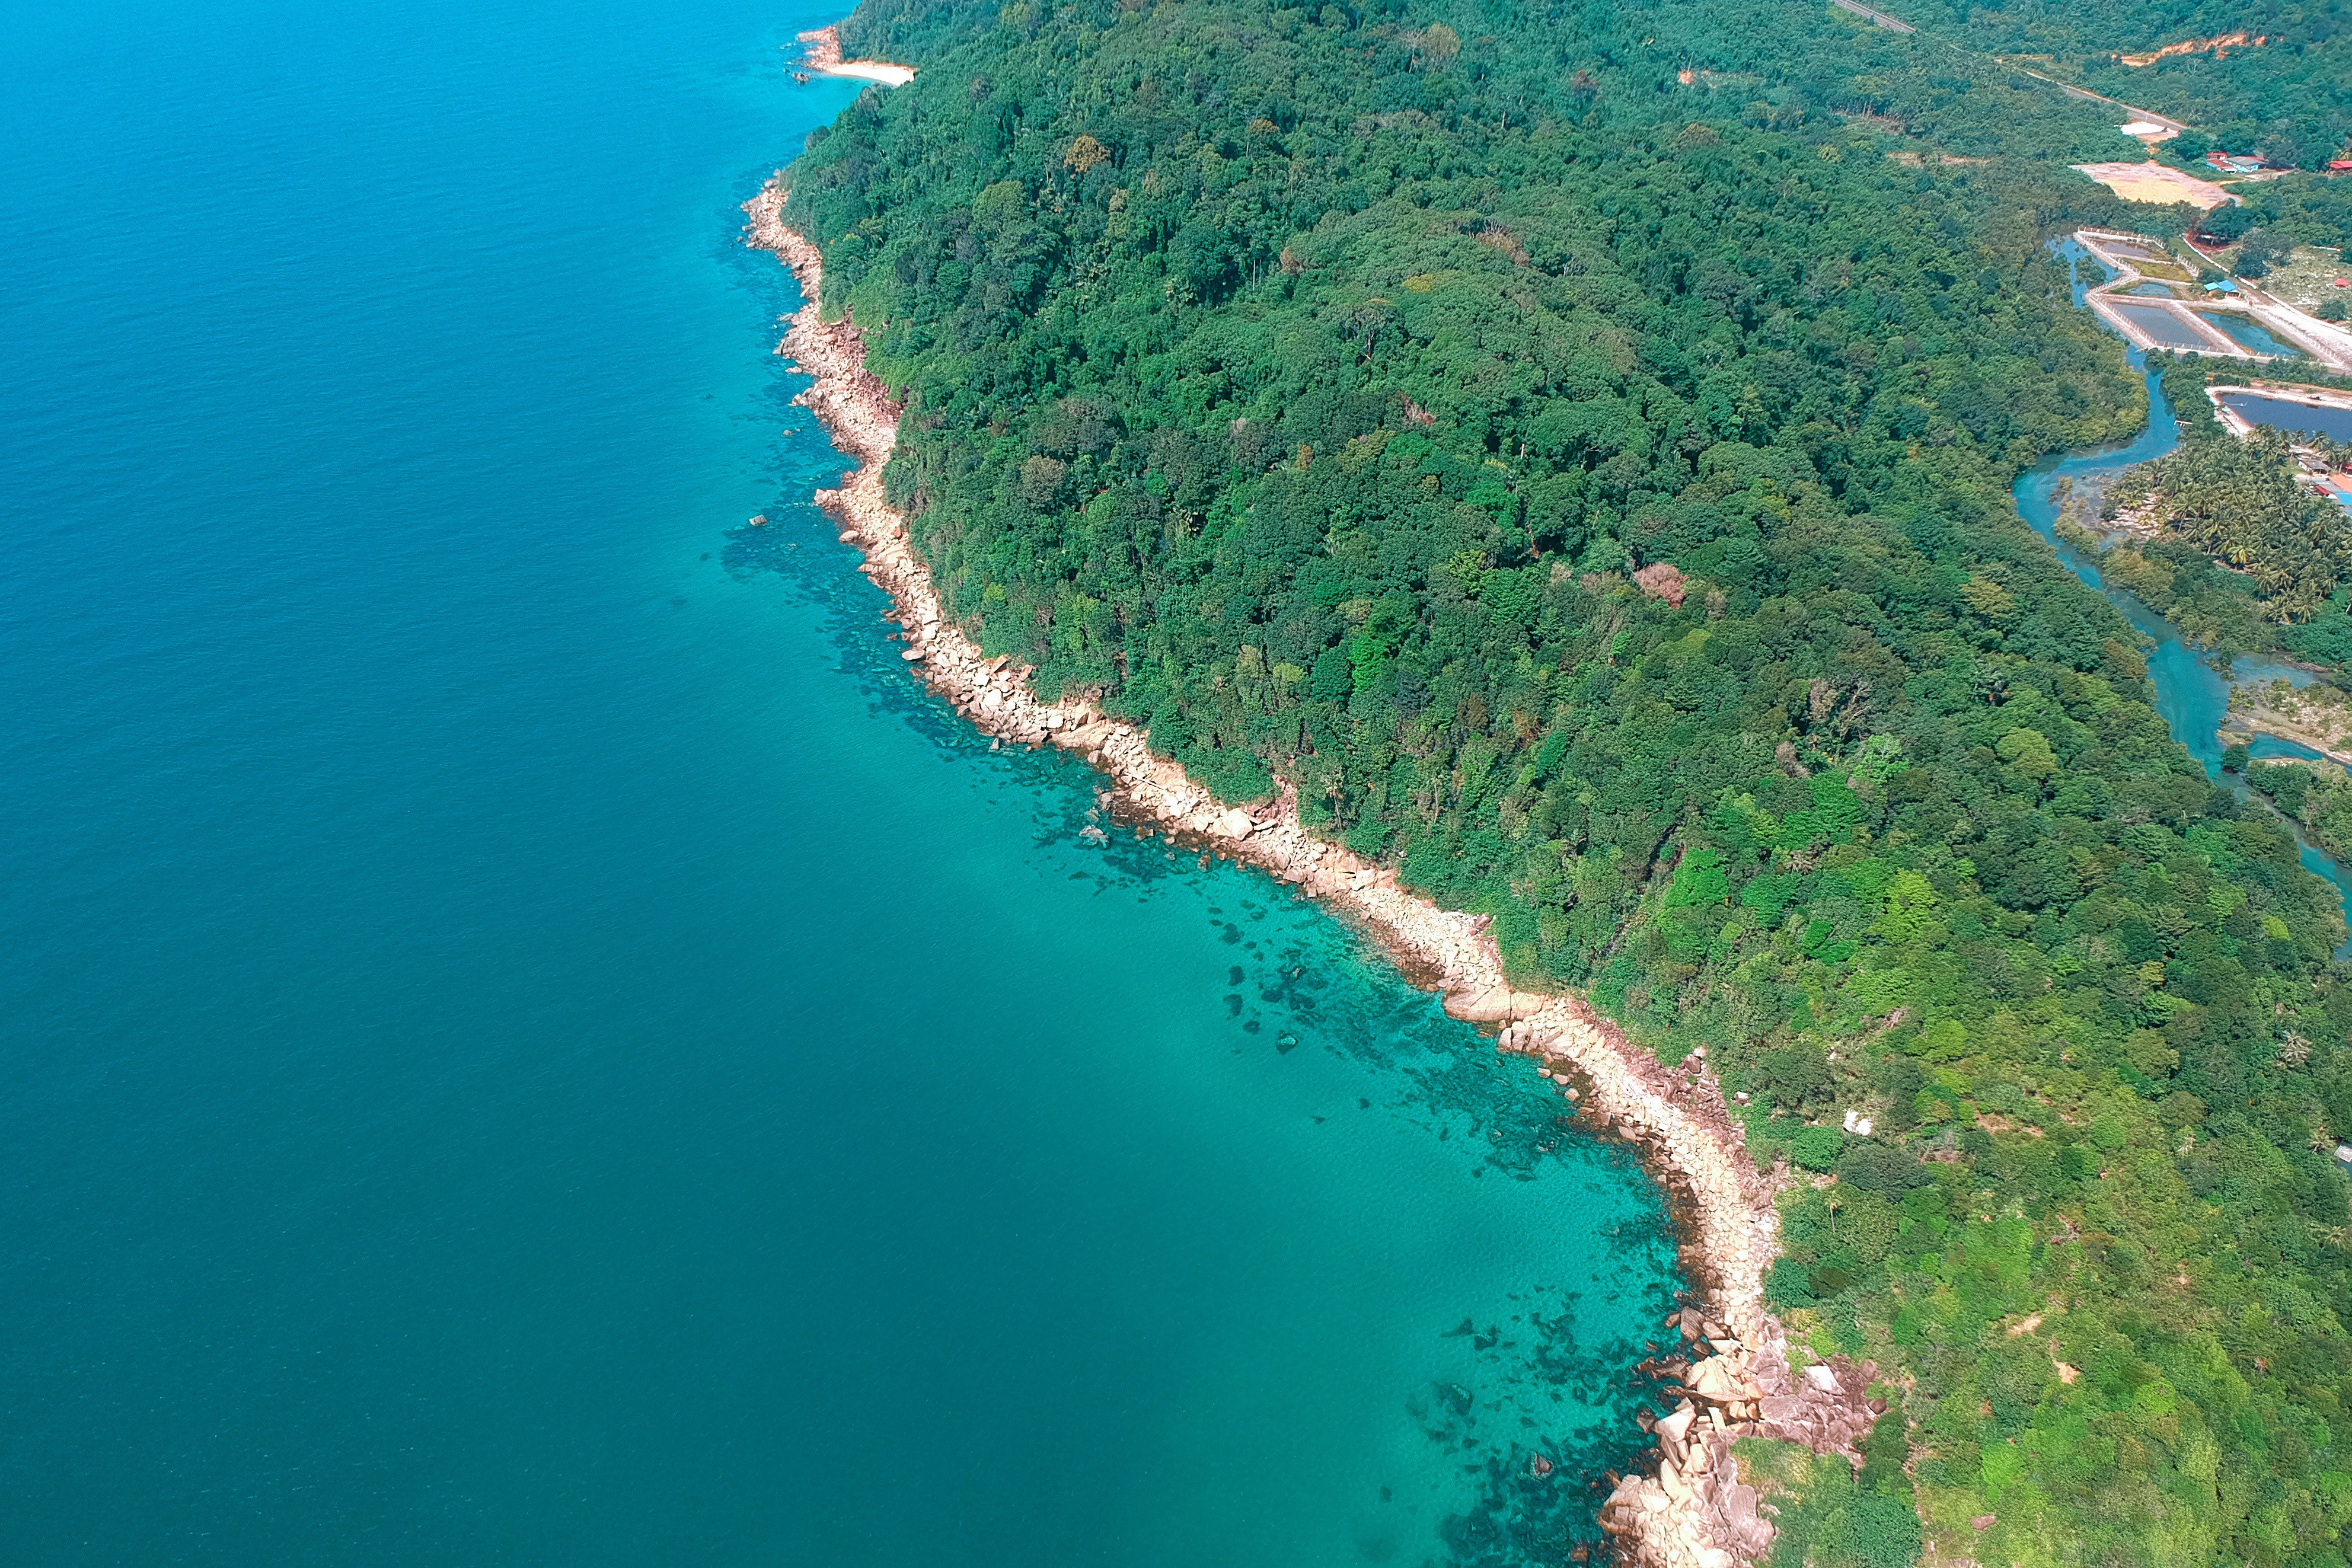
aerial photography, coastal and oceanic landforms, coast, natural landscape, bird's eye view, inlet, water resources, sea, water, peninsula, spit, shore, cape, island, headland, bay, Continental shelf, bight, photography, estuary, promontory, cay, channel, ocean, landscape, river delta, lagoon, tropics, sound